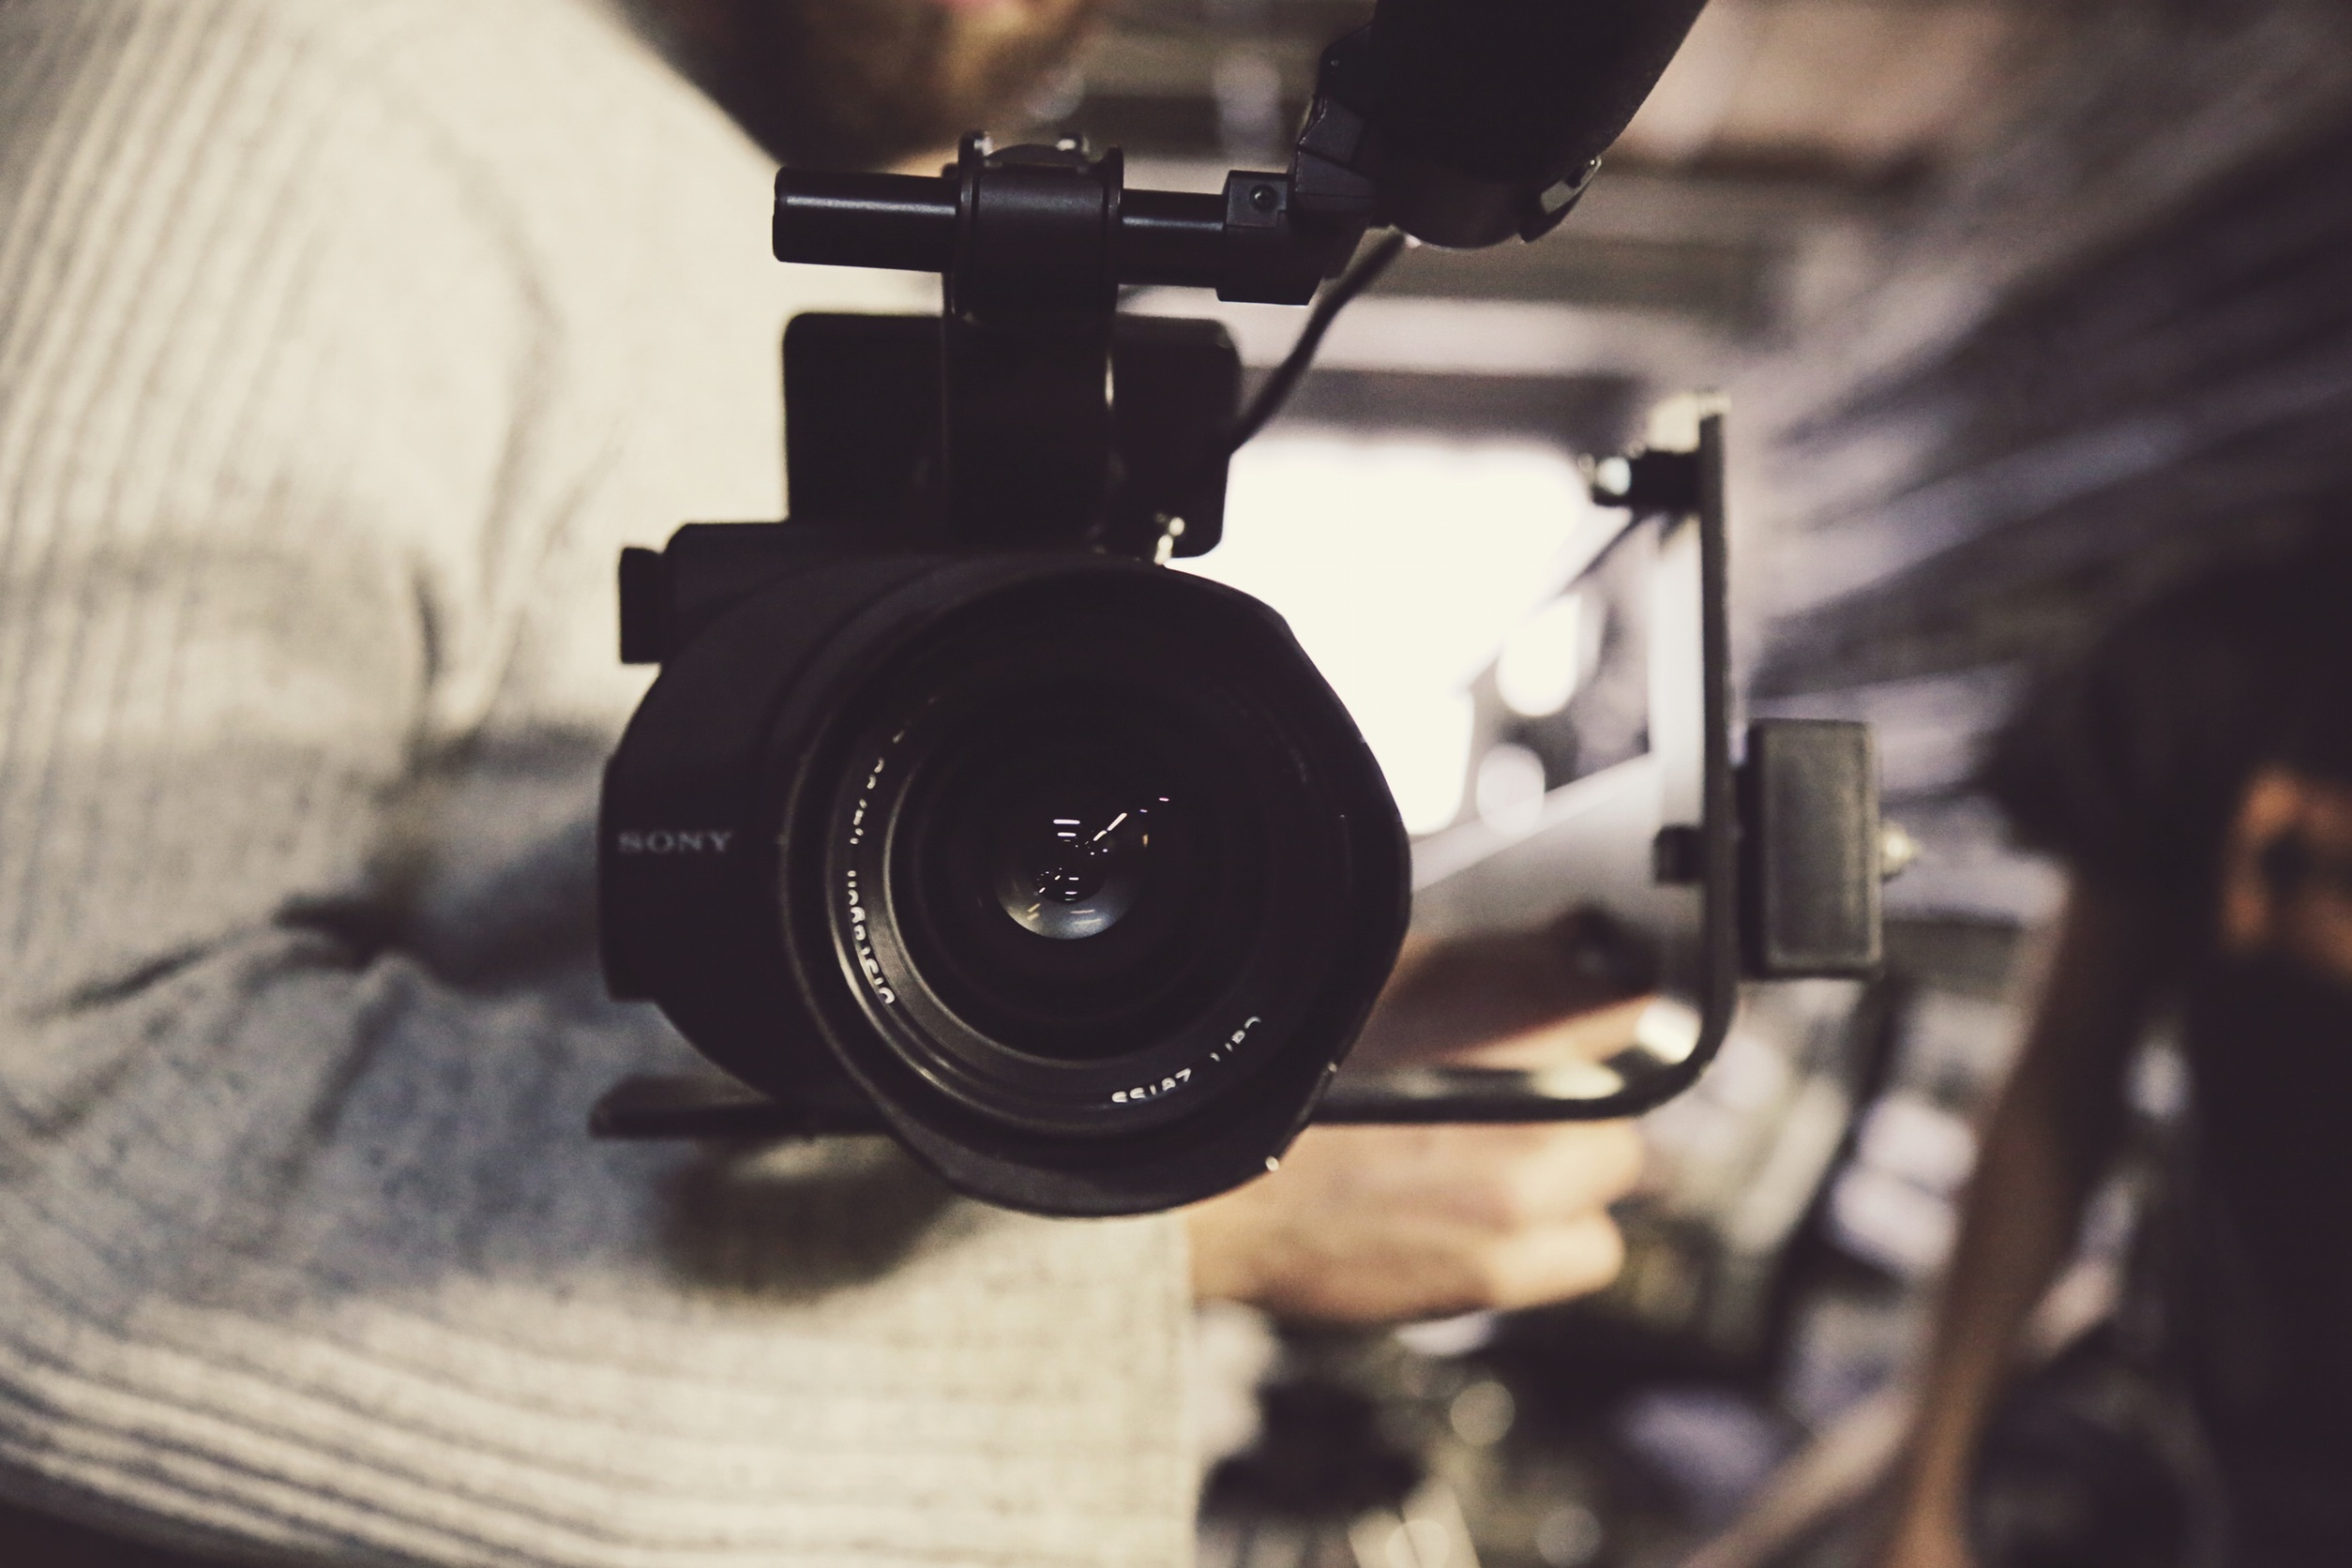
creative, camera, photography, photographer, film, lens, equipment, studio, professional, black, shutter, reflex camera, video, digital camera, digital, photograph, image, photographic, filmmaking, cinematographer, digital slr, single lens reflex camera, cameras optics, mirrorless interchangeable lens camera, camera operator